Tarō Asō

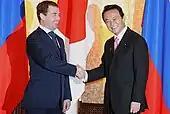
Tarō Asō meeting Russian President Dmitry Medvedev in Yuzhno-Sakhalinsk on 18 February 2009.

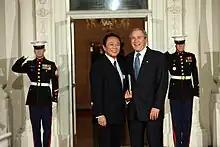
Tarō Asō meeting with U.S. President George W. Bush in the White House on 14 November 2008.

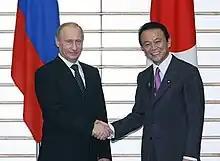
Tarō Asō meeting with Russian Prime Minister Vladimir Putin in Tokyo on 12 May 2009.

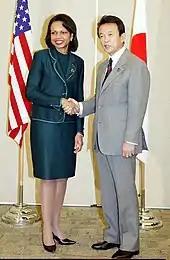
Tarō Asō shakes hands with then Secretary of State of U.S. Condoleezza Rice at APEC summit in 2005

Later on the same day as his election as prime minister, Asō personally announced his new Cabinet (this is normally done by the Chief Cabinet Secretary). His Cabinet was markedly different from the preceding Cabinet under Fukuda. Five of its members had never previously served in the Cabinet, and one of them, 34-year-old Yūko Obuchi, was the youngest member of the Cabinet in the post-war era.